Lisa (Japanese musician, born 1987)

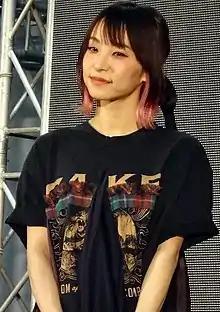
Lisa in 2018

, known professionally as Lisa (stylized as LiSA), is a Japanese singer and songwriter from Seki, Gifu, signed to Sacra Music under Sony Music Artists.